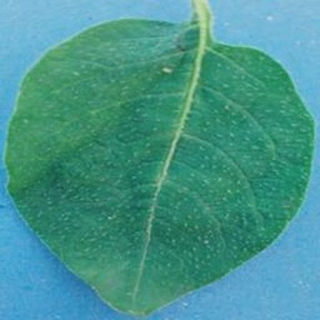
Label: healthy_potato